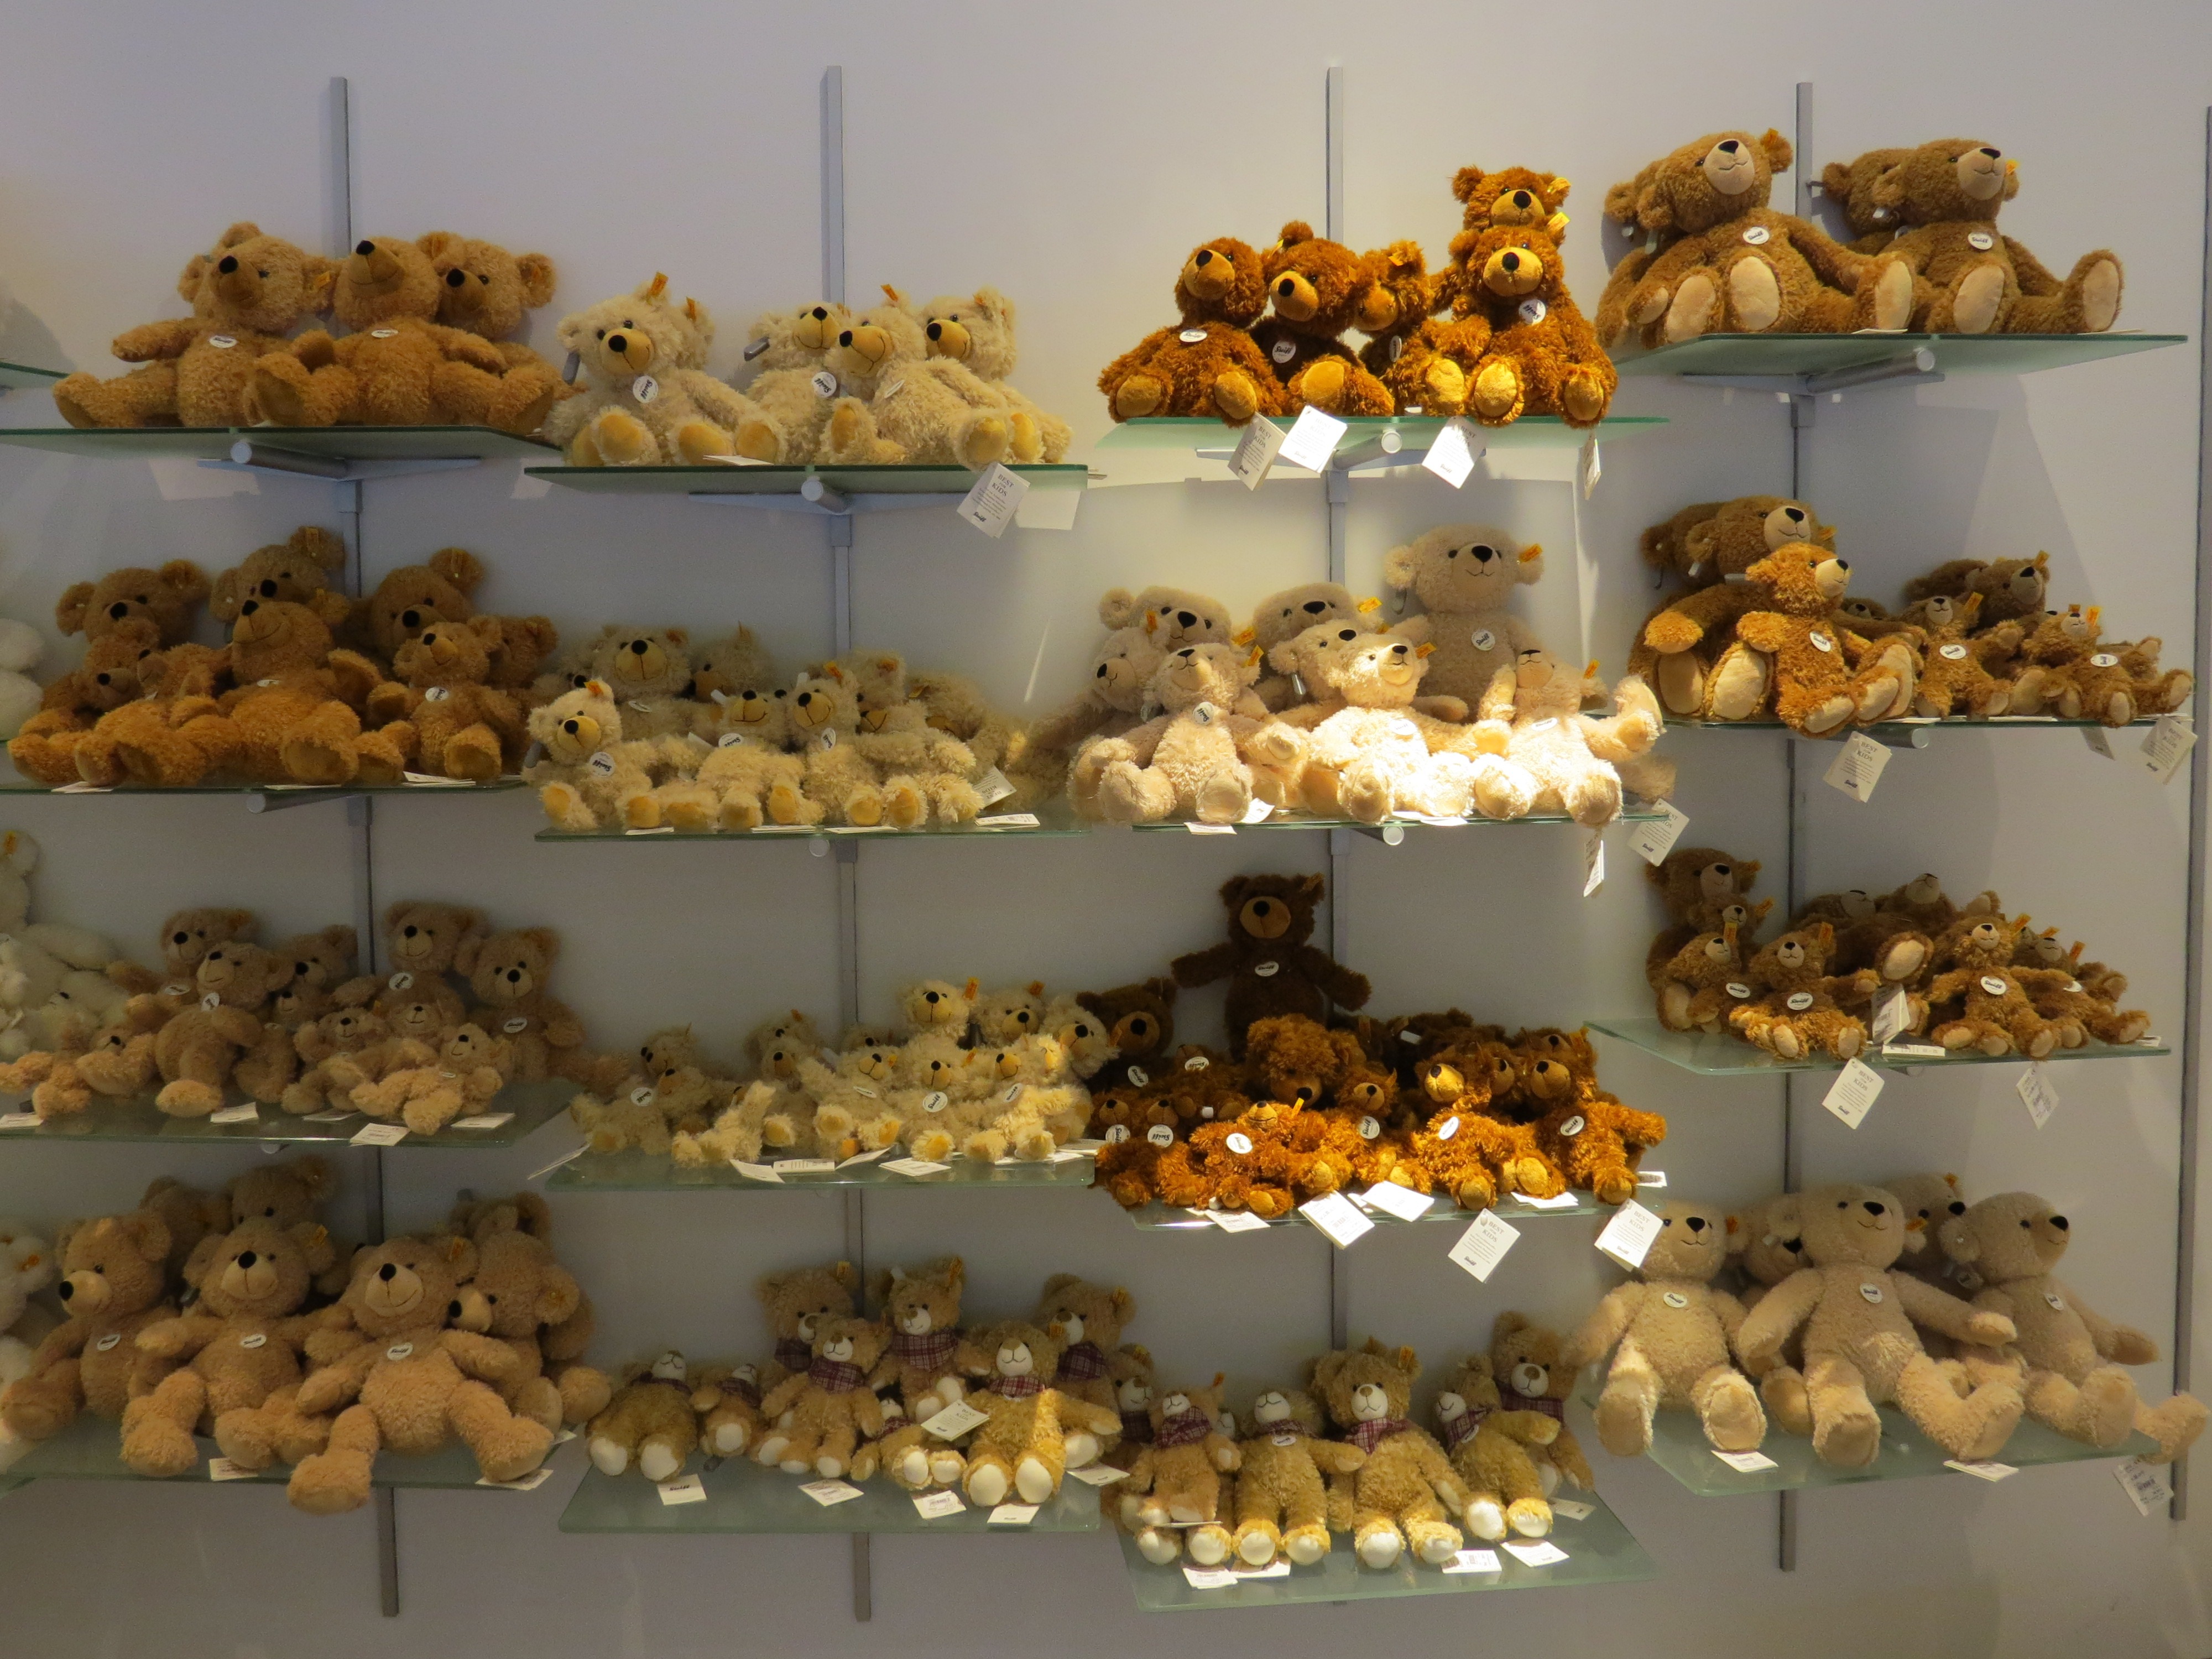
music, play, gift, meal, food, museum, produce, memory, shopping, chocolate, baking, dessert, bakery, teddy bear, children, toys, soft, sale, stuffed animal, souvenir, exhibition, cuddly, sell, teddy, snuggle, children toys, praline, soft toy, purchase, mitbringsel, purry, steiff animals, snack food, petit four, steiff tierchen